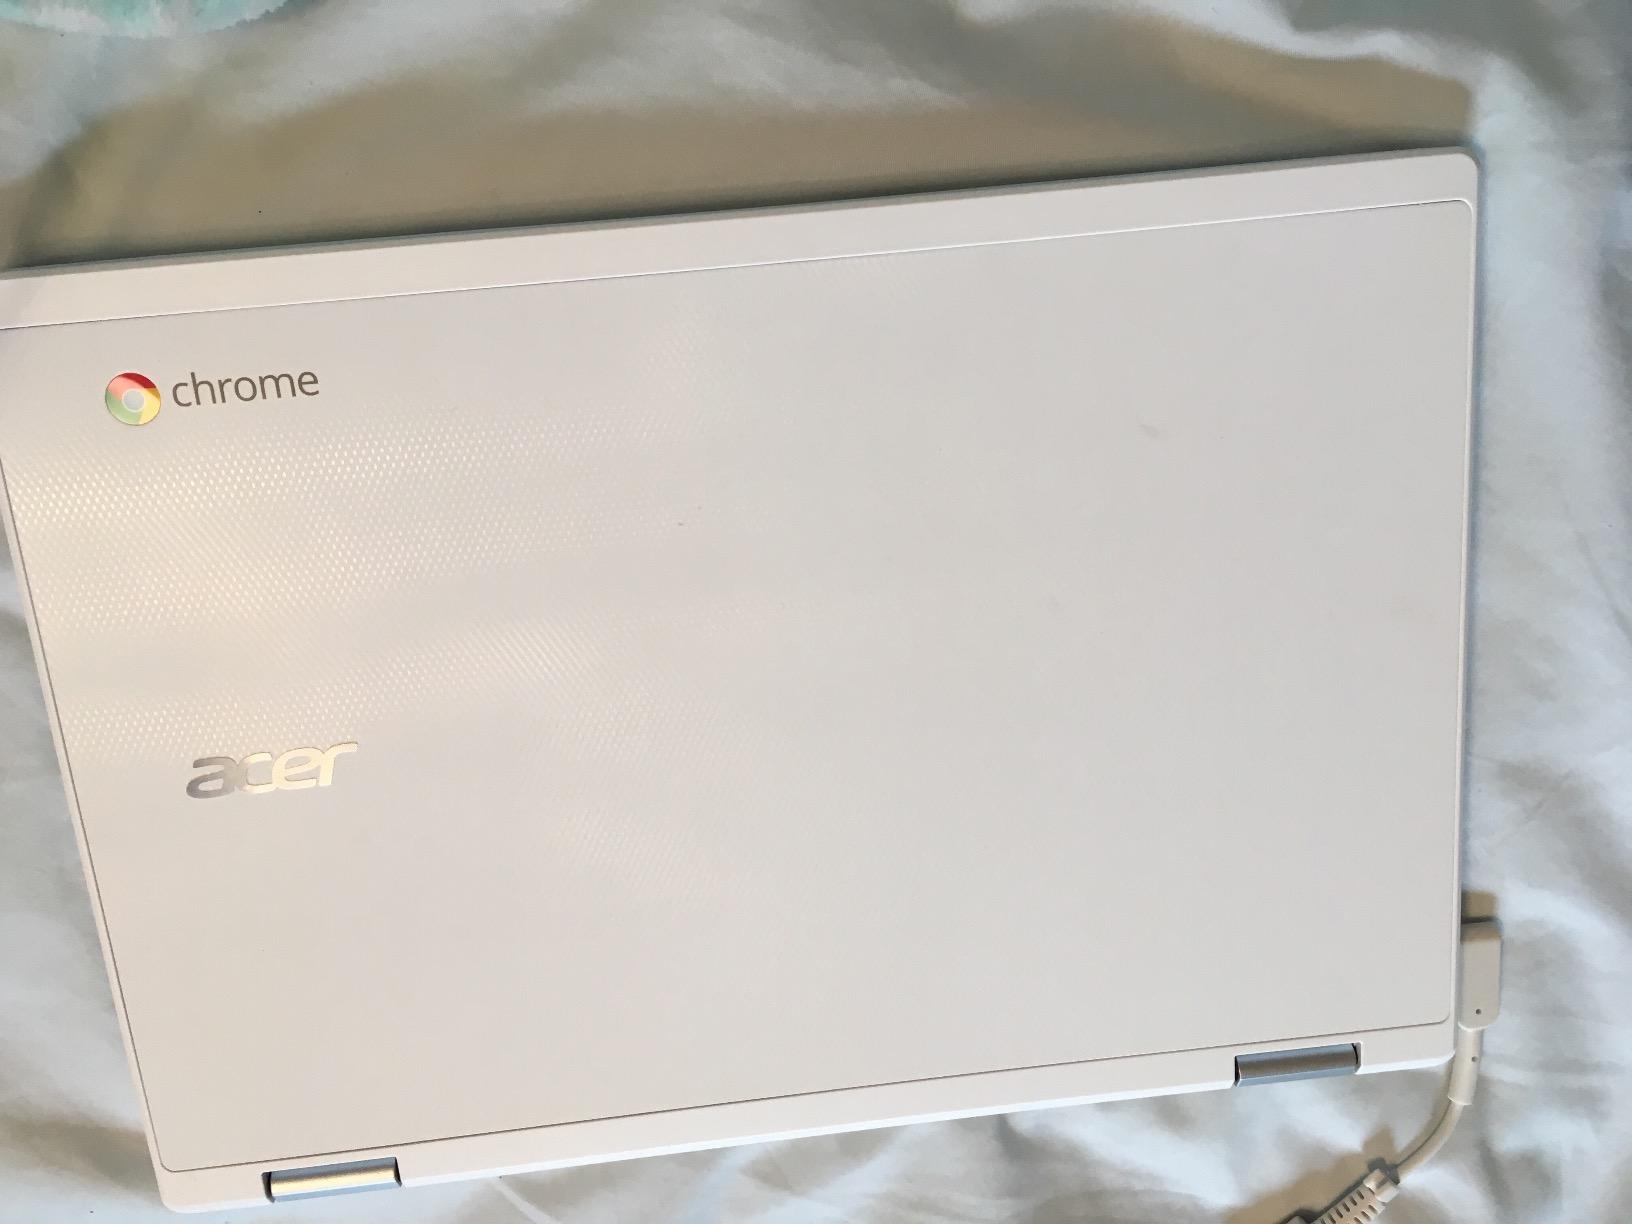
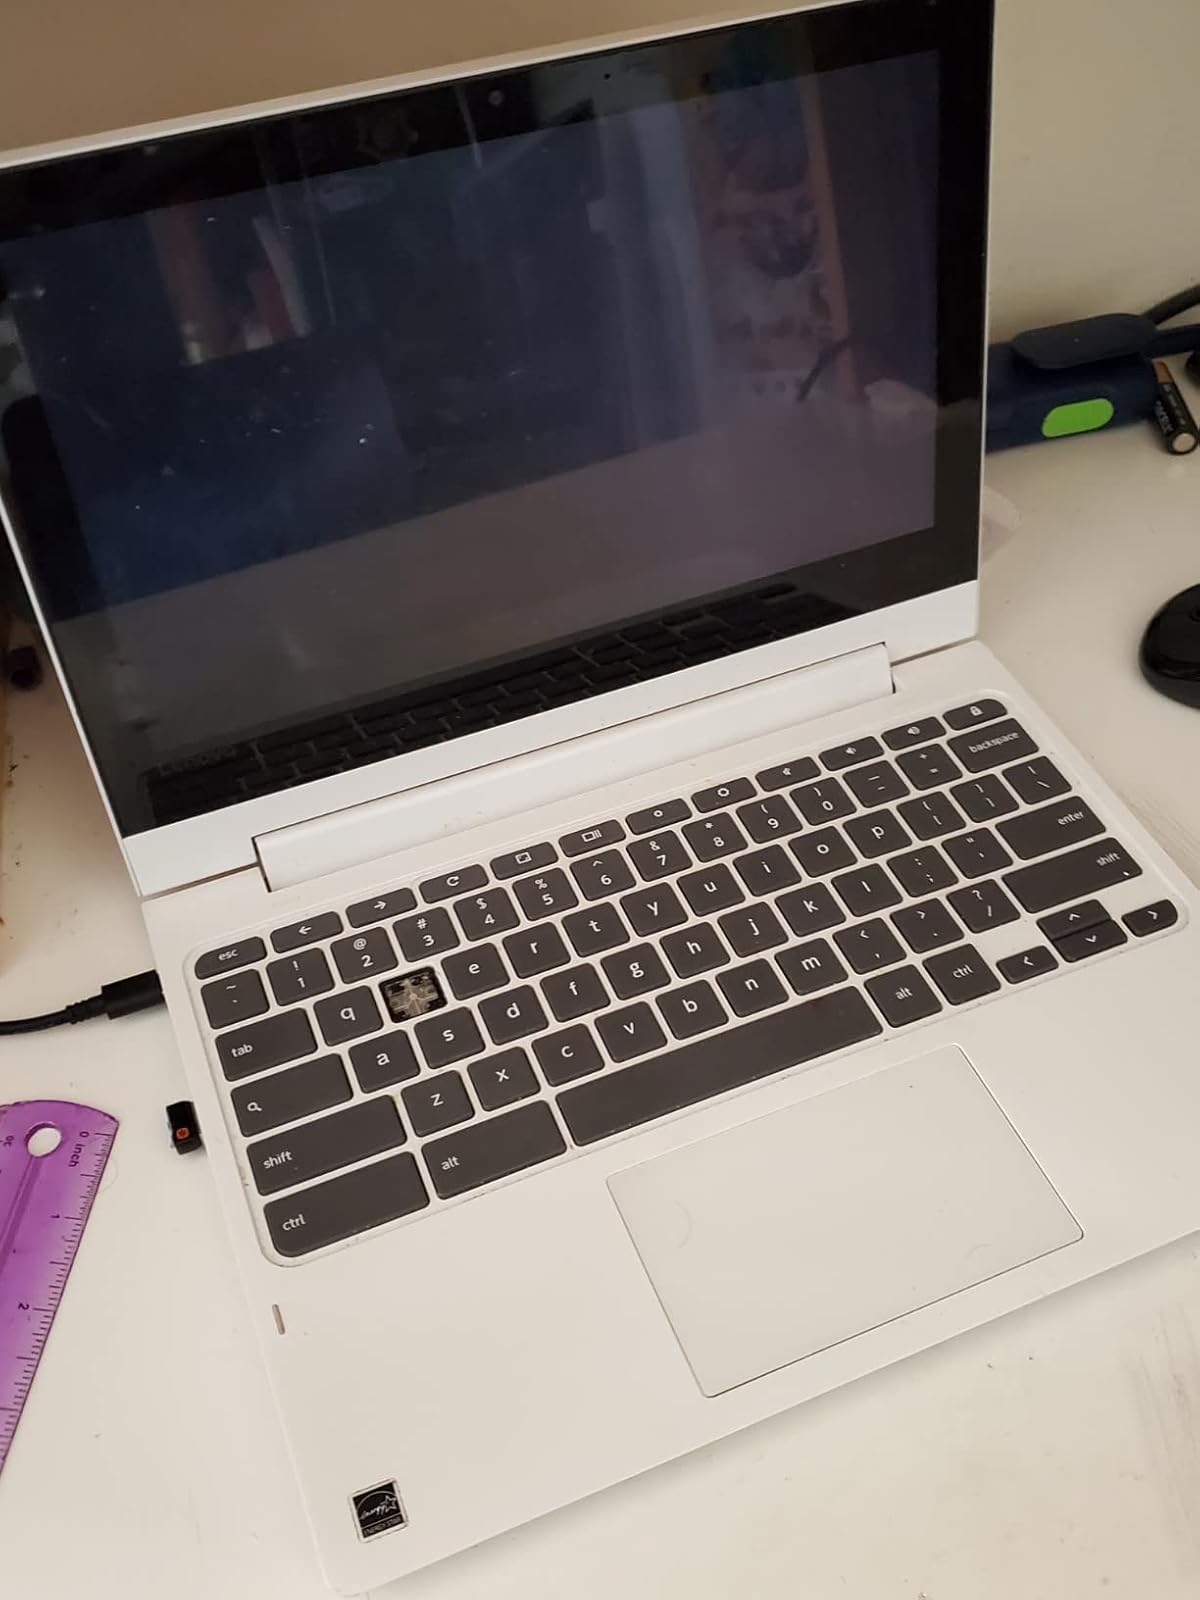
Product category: laptop
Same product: no